Answer in natural language. Consider the 3D positions of the objects in the scene and not just the 2D positions in the image. Is the centerpoint of  brown office desk with drawers at a higher height than Window? Choose between the following options: yes or no
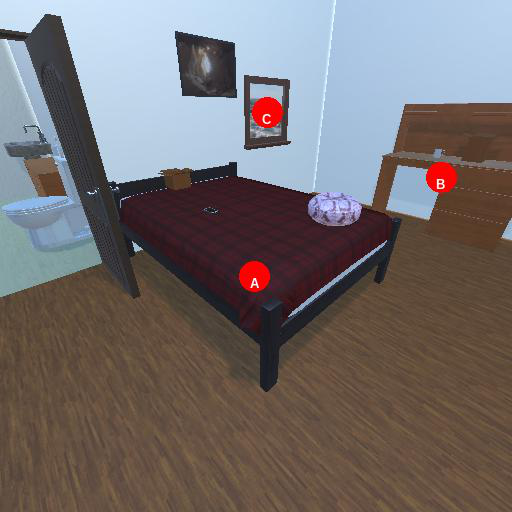
<answer>no</answer>